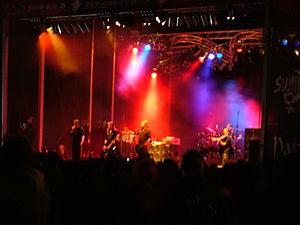
Dornenreich
17. august 2007
Dornenreich er et østrigsk melodisk black metal-band, dannet i 1996.